Planar cover

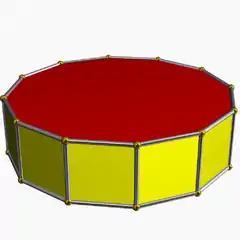
The dodecagonal prism can form a 2-ply cover of the hexagonal prism, a 3-ply cover of the cube, or a 4-ply cover of the triangular prism.

The graph of a "k"-gonal prism has 2"k" vertices, and is planar with two "k"-gon faces and "k" quadrilateral faces. If "k" = "ab", with "a" ≥ 2 and "b" ≥ 3, then it has an "a"-ply covering map to a "b"-fonal prism, in which two vertices of the "k"-prism are mapped to the same vertex of the "b"-prism if they both belong to the same "k"-gonal face and the distance from one to the other is a multiple of "b". For instance, the dodecagonal prism can form a 2-ply cover of the hexagonal prism, a 3-ply cover of the cube, or a 4-ply cover of the triangular prism. These examples show that a graph may have many different planar covers, and may be the planar cover for many other graphs. Additionally they show that the ply of a planar cover may be arbitrarily large.